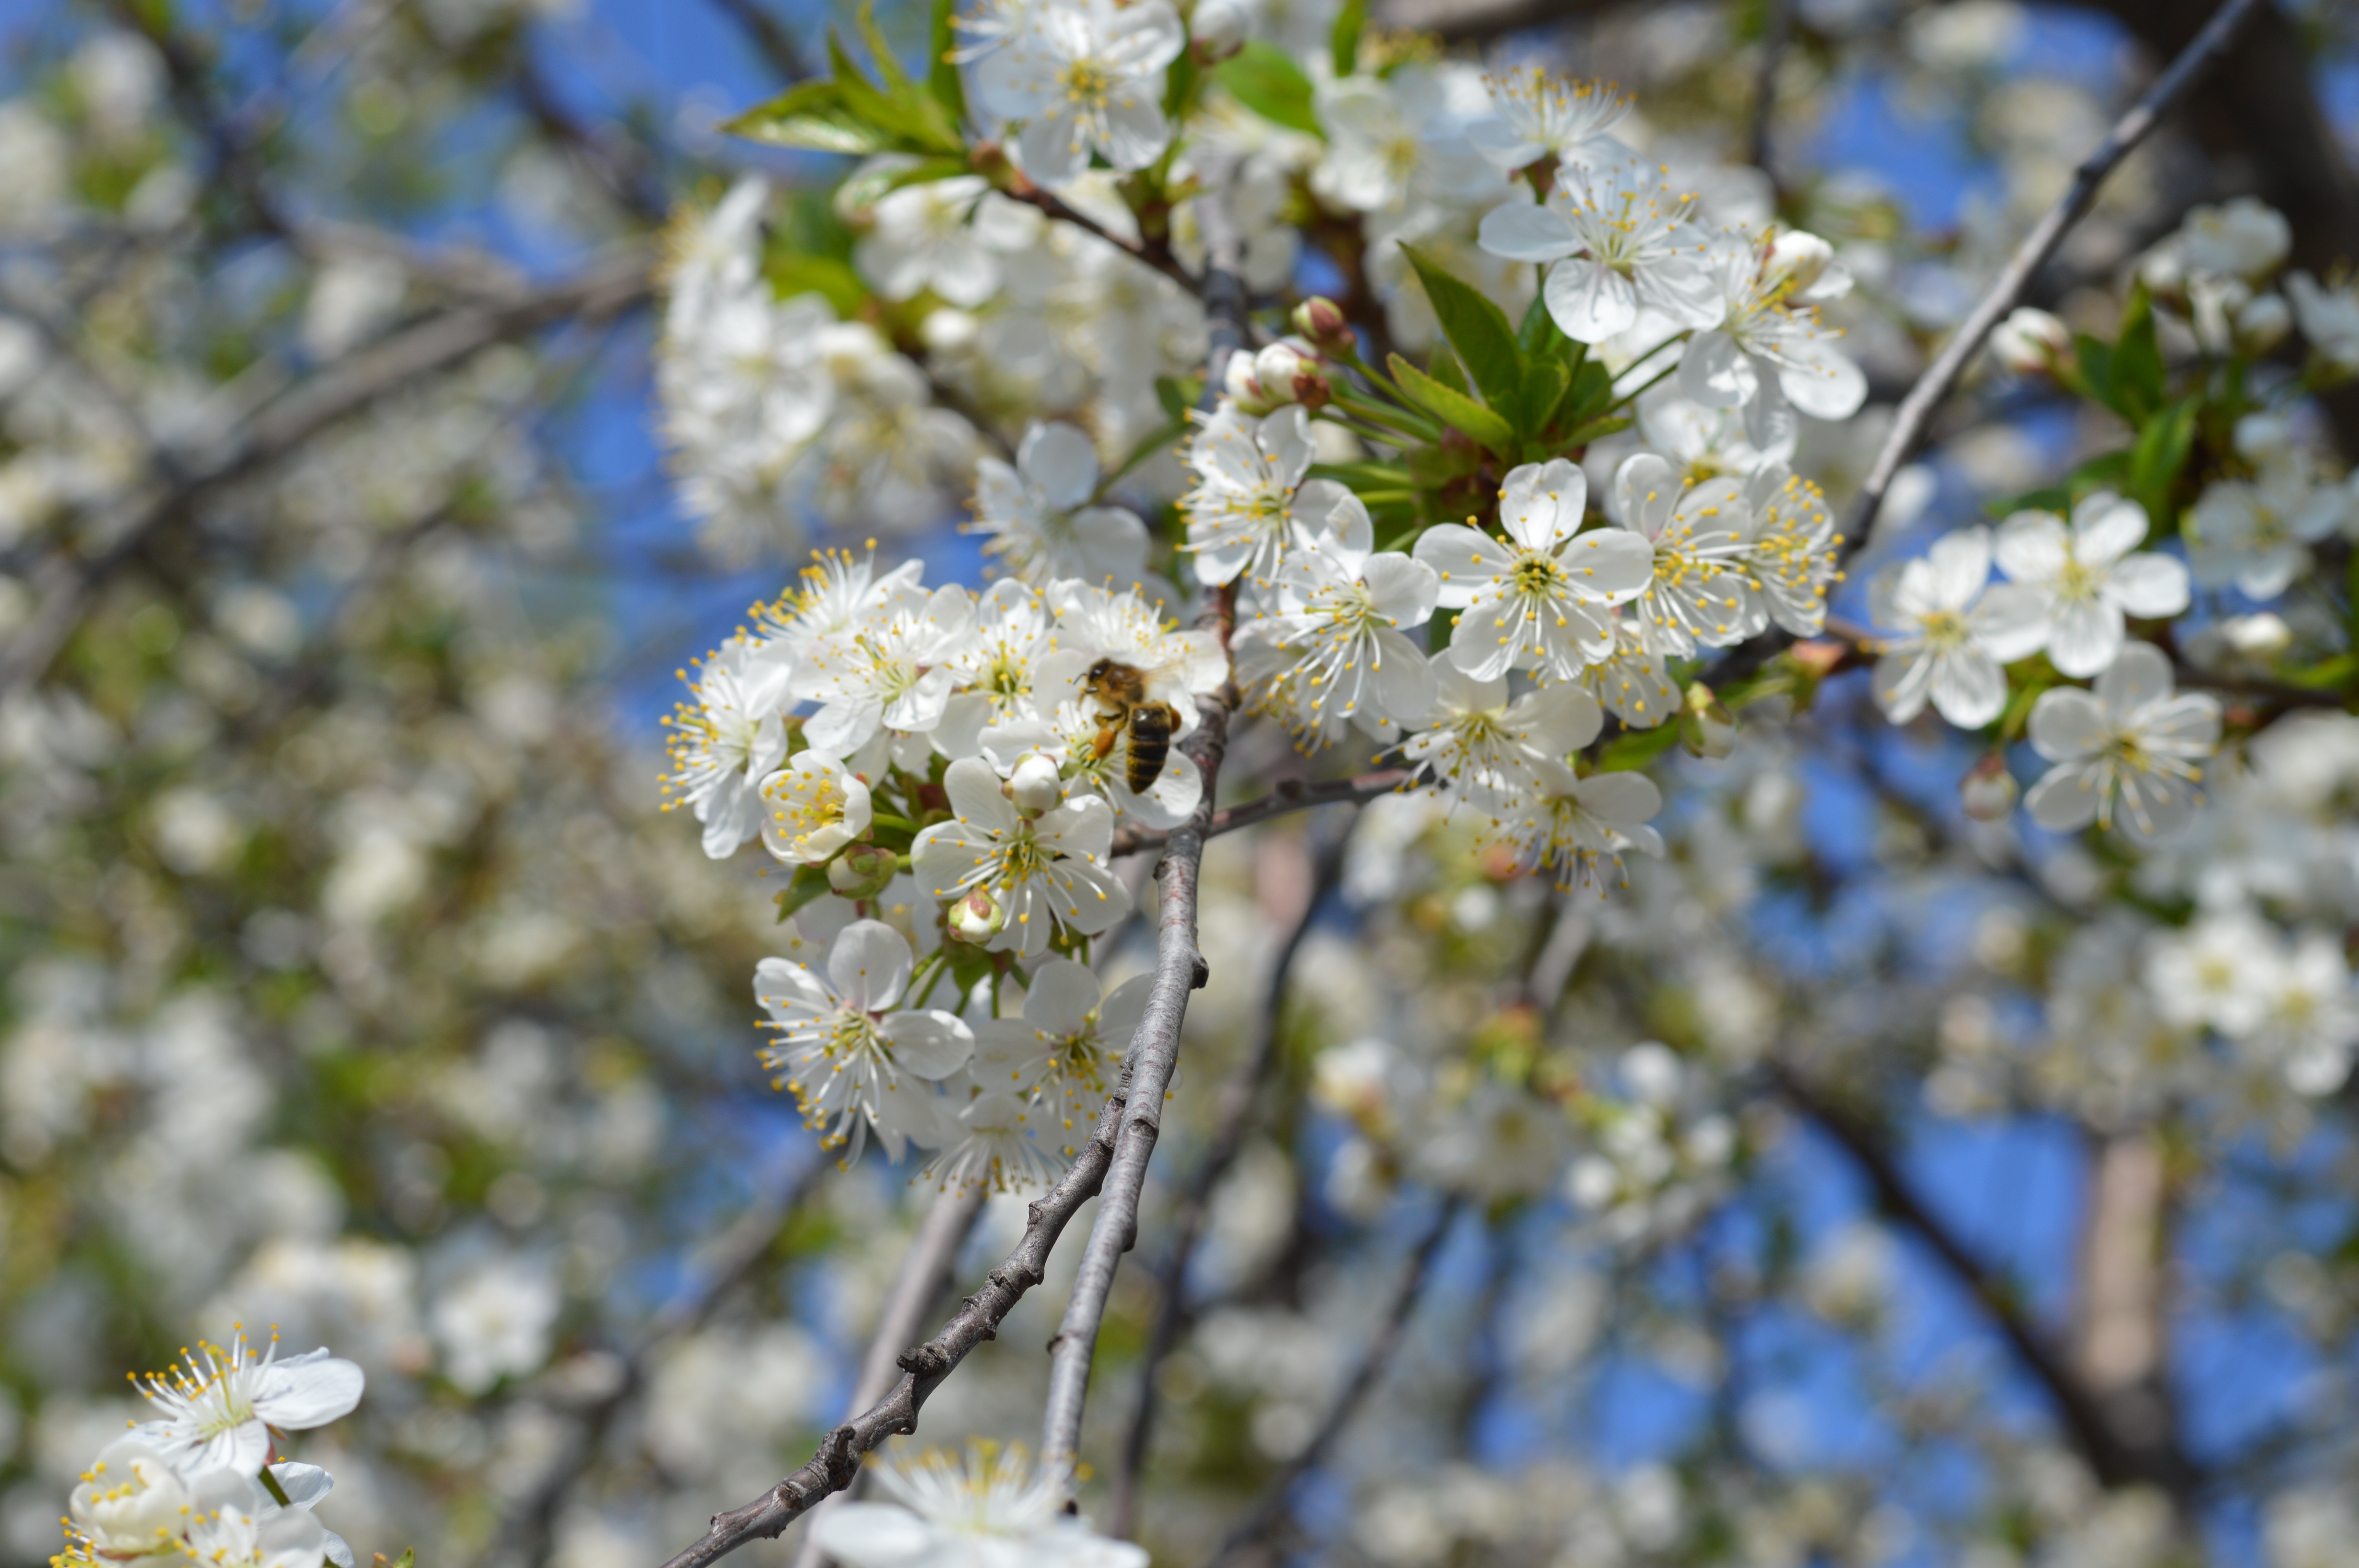
tree, nature, branch, blossom, plant, fruit, flower, bloom, food, spring, produce, botany, garden, flora, season, cherry blossom, shrub, cherry, prunus spinosa, flowering plant, land plant